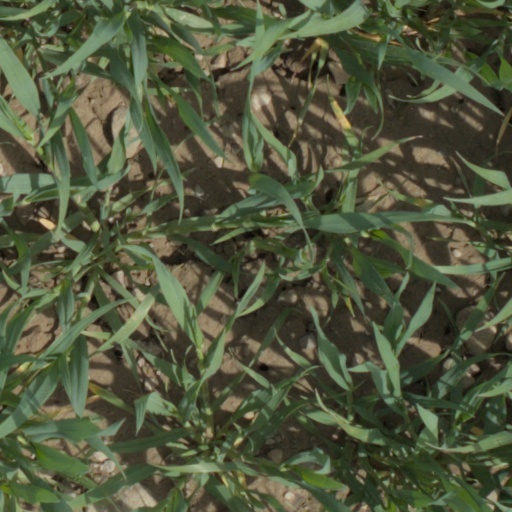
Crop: wheat